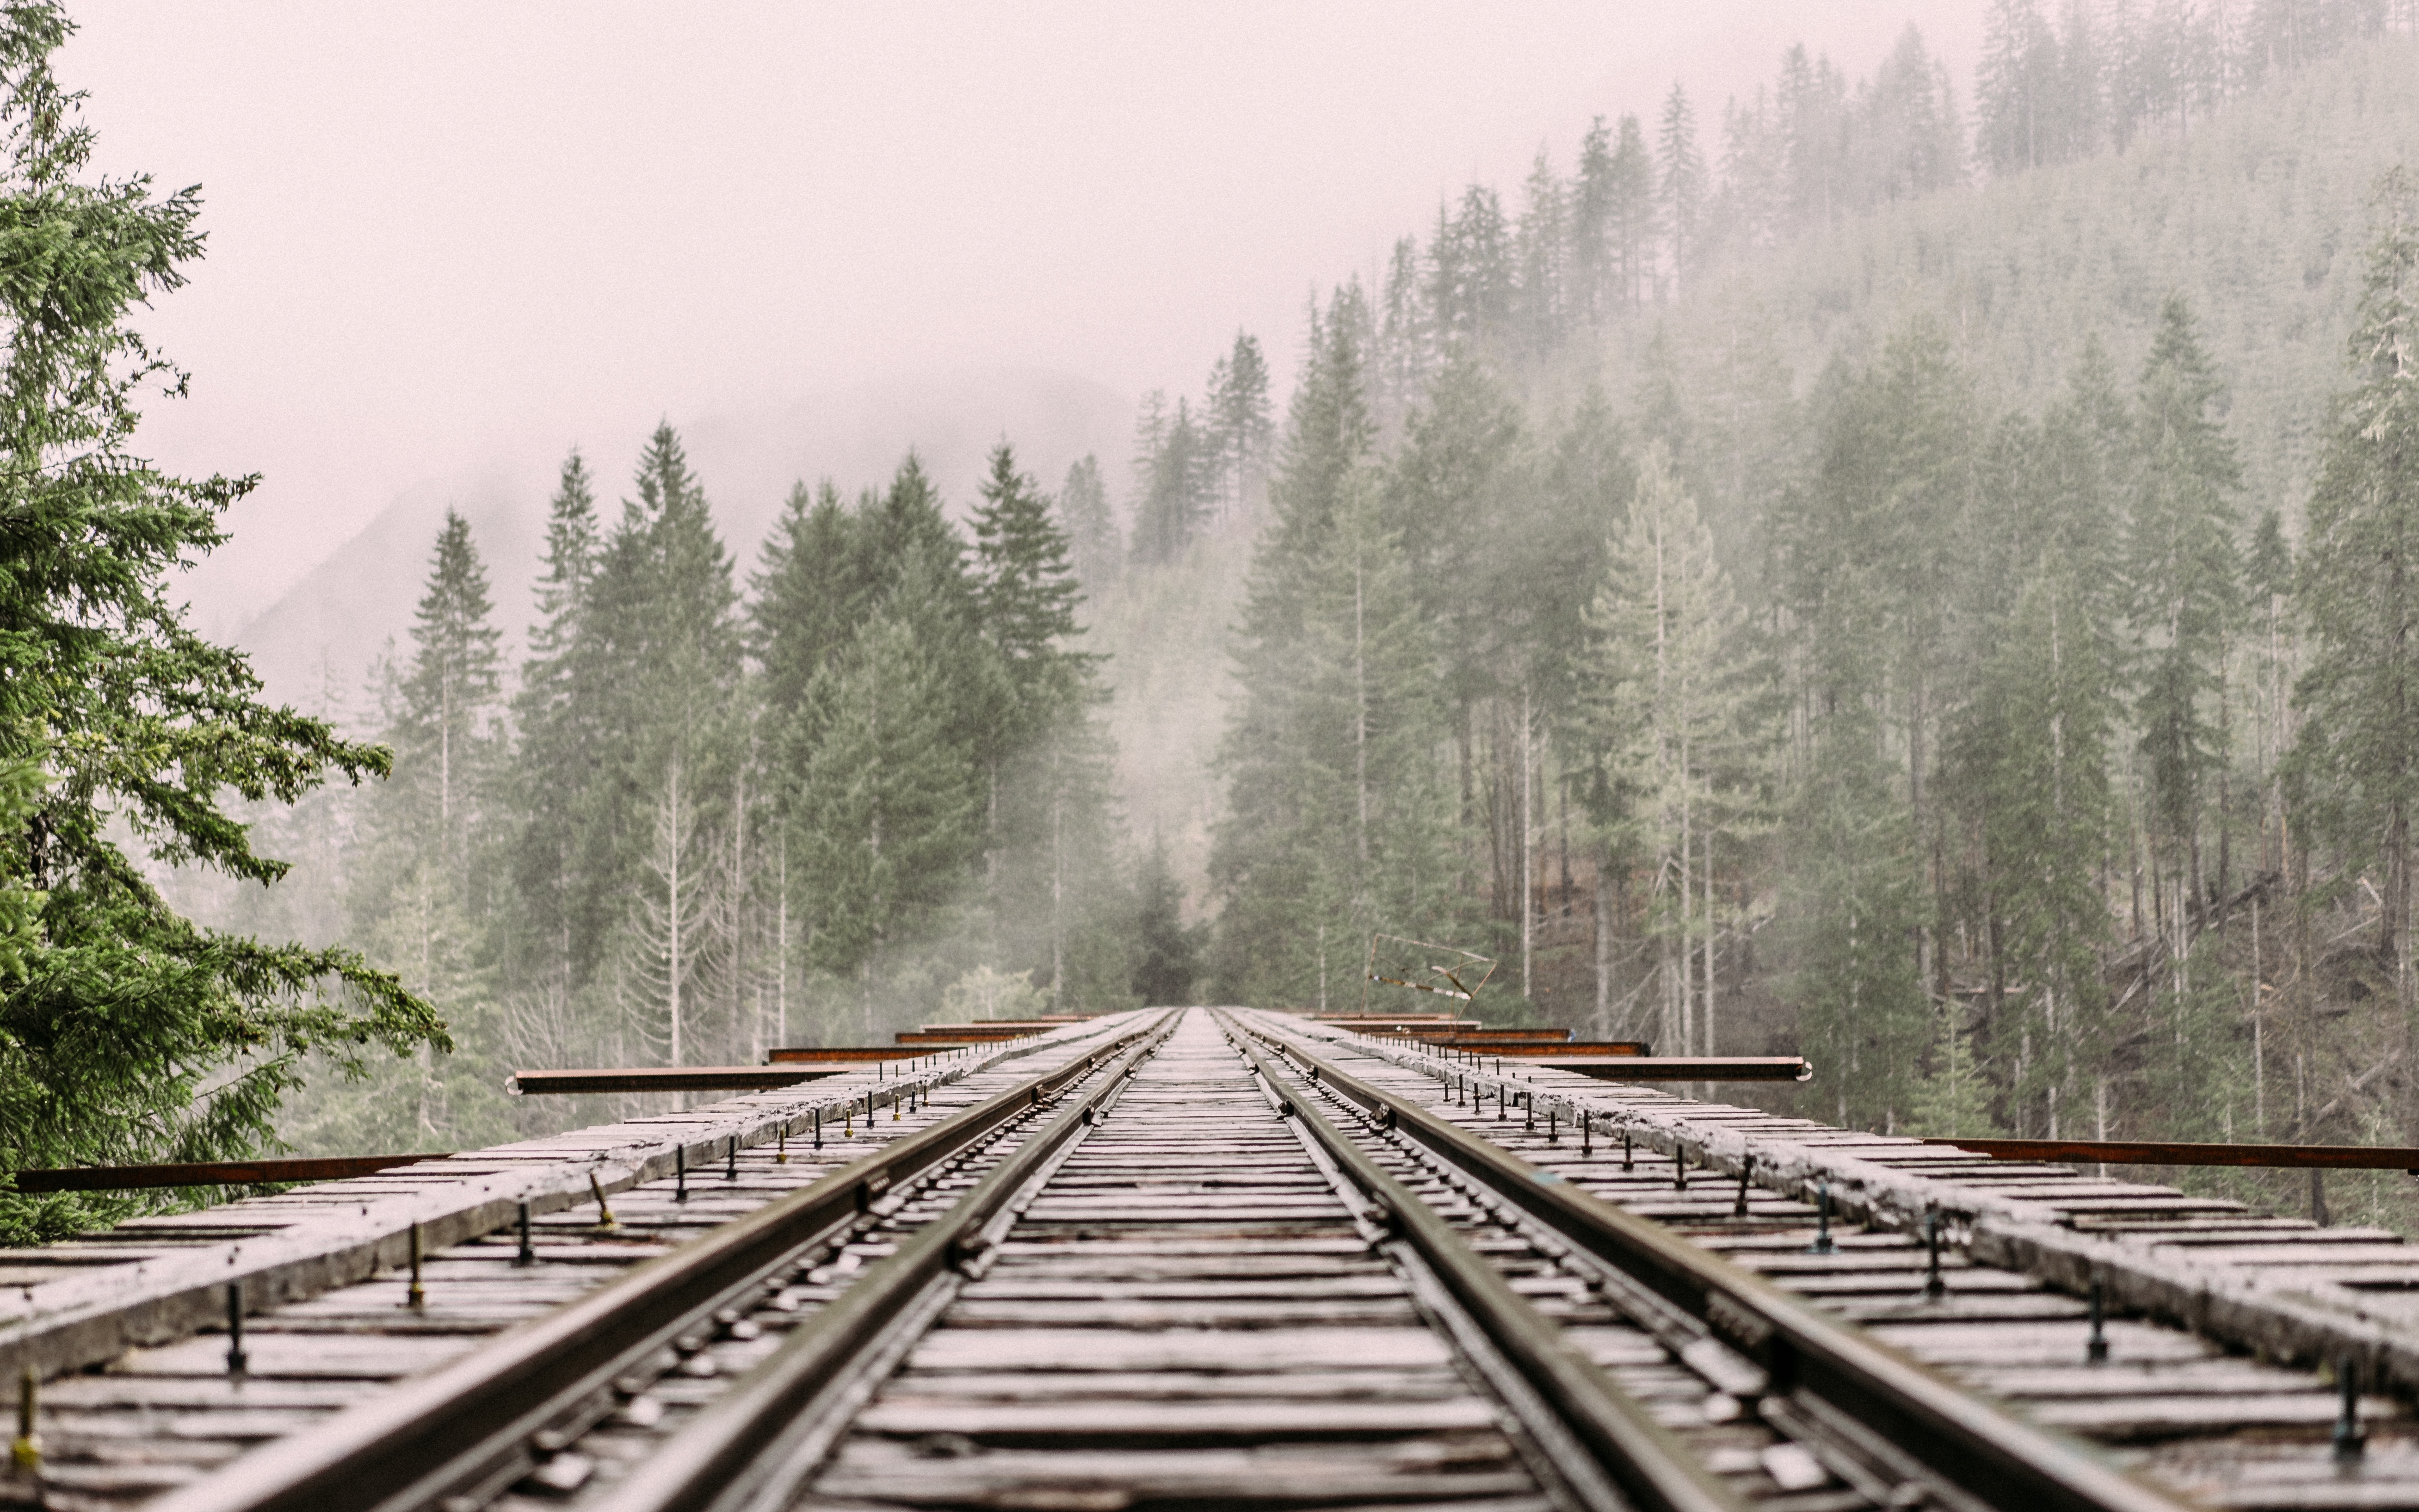
tree, forest, mountain, track, railroad, mist, train, transport, vehicle, rail transport, atmospheric phenomenon, rolling stock